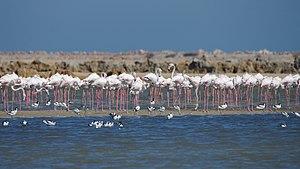
Salines de Thyna (site classé par la convention RAMSAR)
Thyna, également orthographié Tyna ou Tina, est une ville tunisienne située à 12 kilomètres au sud de Sfax.